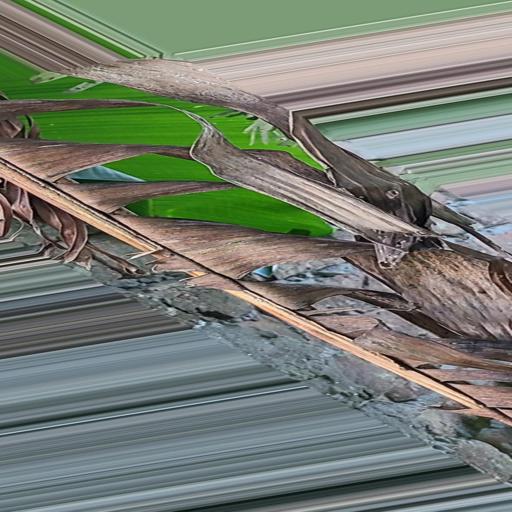
Label: moko_disease